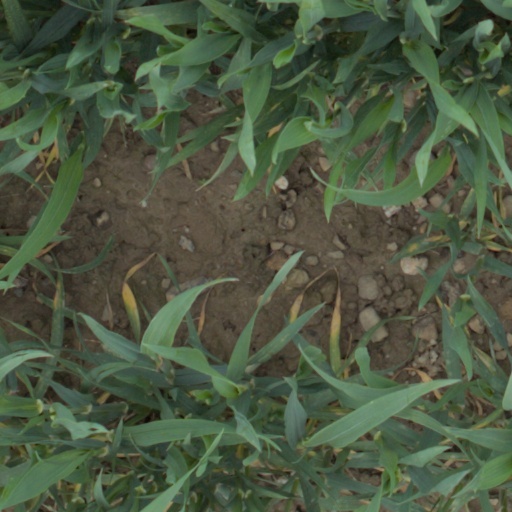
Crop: wheat